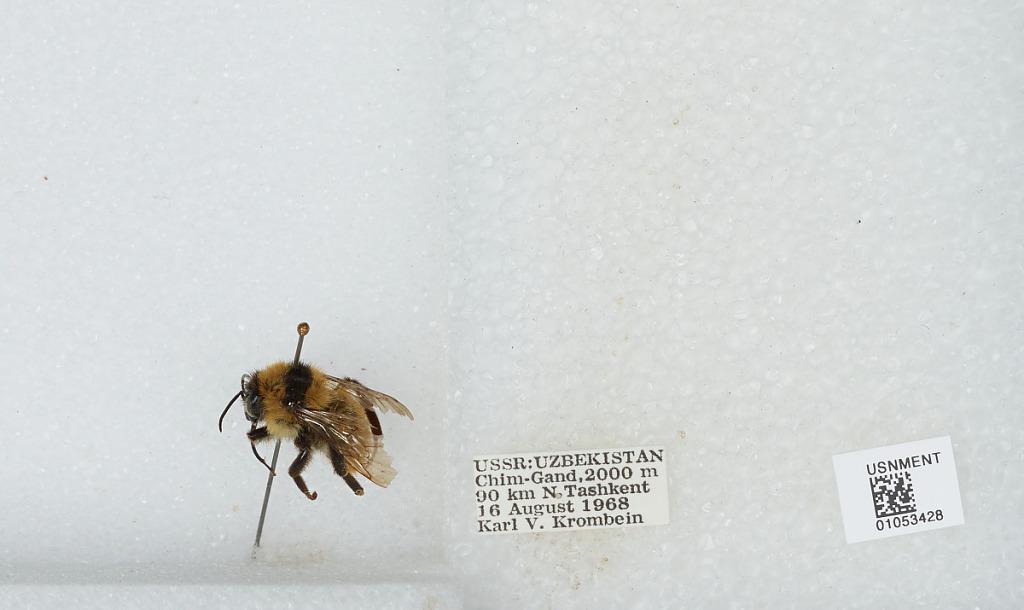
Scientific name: Bombus sp.
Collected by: K. Krombein
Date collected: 1968-8-16
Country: Uzbekistan
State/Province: Toshkent
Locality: Chimgan, 90 km North Tashkent